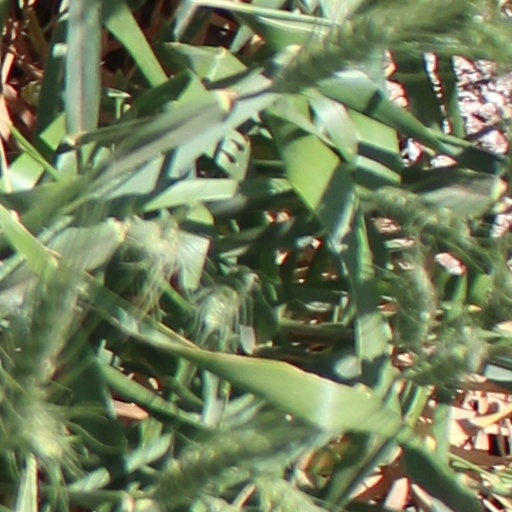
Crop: wheat